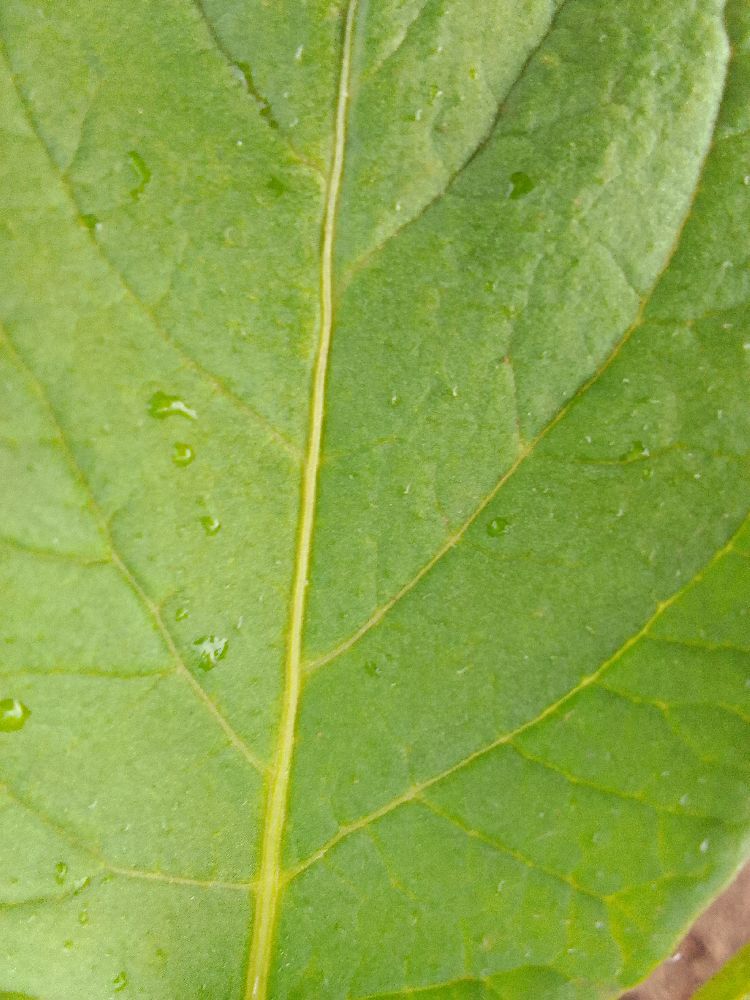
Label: Healthy